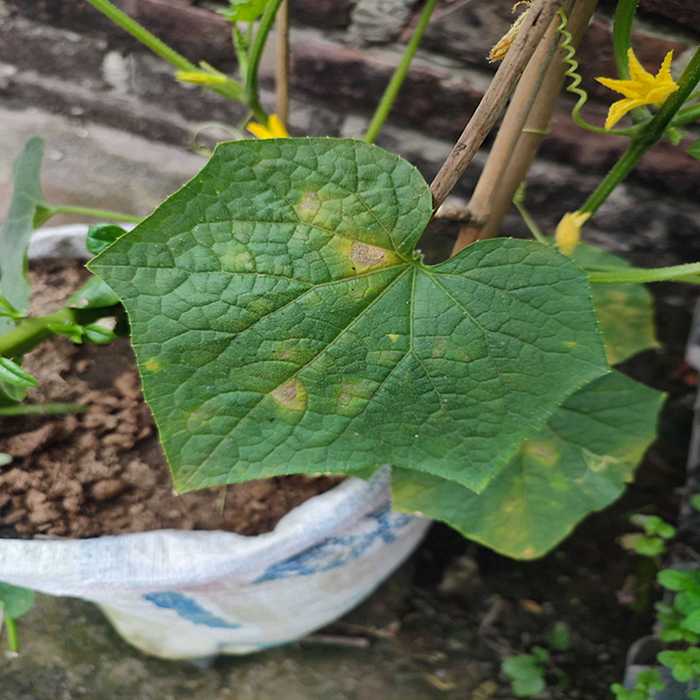
Plant: Cucumber
Label: Downy mildew